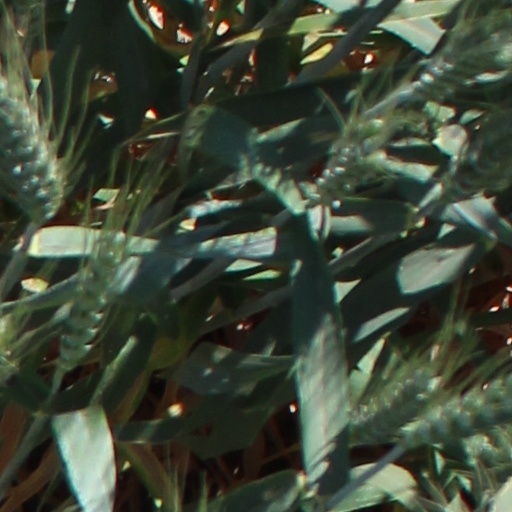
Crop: wheat